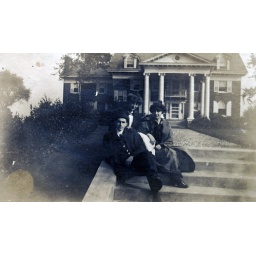
three unknowns in hats on steps in front of house